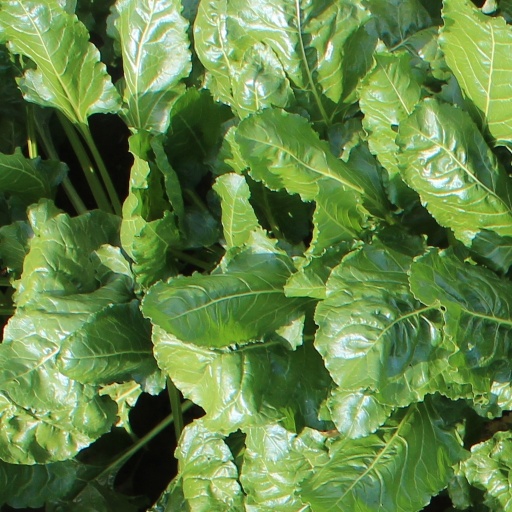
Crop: sugar beet